2/3rd Field Regiment (Australia)

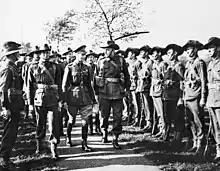
The King inspects gunners from the 2/3rd Field Regiment, October 1940

The 2/3rd Field Regiment was an Australian Army field artillery regiment that was raised for service during the Second World War. Formed in 1939 and assigned to the 6th Division, the regiment was deployed to the United Kingdom to defend against a possible invasion in 1940 before being sent to North Africa, where it briefly saw action prior to being sent to Greece and Crete in 1941. In 1942, the regiment returned to Australia, after which it did not see action again until late in the war when it was committed to the Aitape–Wewak campaign in 1944–45. Following the end of the war, the regiment returned to Australia and was disbanded in January 1946.